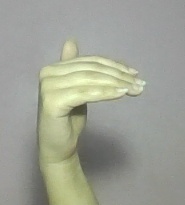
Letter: khaa